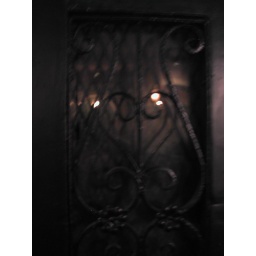
ironwork over a door window